Duchy of Brunswick

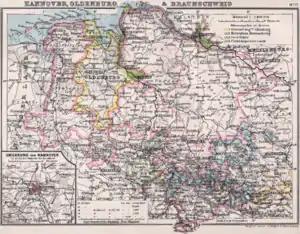
The Duchy of Brunswick and neighbouring states in 1905

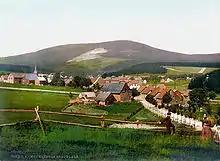
The Wurmberg, the highest peak of Brunswick, seen from Braunlage

The Duchy of Brunswick consisted of several non-connected parts - three larger and seven smaller ones. The biggest and most populous of those was the area surrounding the cities of Braunschweig, Wolfenbüttel and Helmstedt as well as the Elm, which extended from the river Aller in the north to the Harz mountains in the south. The western part with the town of Holzminden extended from the river Weser in the east to the Harz Foreland in the west. The southern part with the town of Blankenburg was located in the Harz mountains. The Duchy's smaller exclaves were Thedinghausen near Bremen, Harzburg, Calvörde, Bodenburg and Östrum, Ostharingen near Goslar, Ölsburg near Peine and a small woodland near the Fallstein. The Duchy of Brunswick was almost entirely surrounded by the Prussian Provinces of Hanover and Saxony, in the south-east it also bordered the Duchy of Anhalt and in the west the Principality of Waldeck-Pyrmont and the Prussian Province of Westphalia.